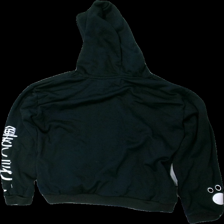
View: back
Type: Hoodie
Category: Men
Brand: Missing
Colors: Black, White
Material: 100% polyester
Pattern: Other
Cut: Regular
Season: All
Price range: <50
Recommended usage: Export
Description: svart hoodie med symboler på, nopprig